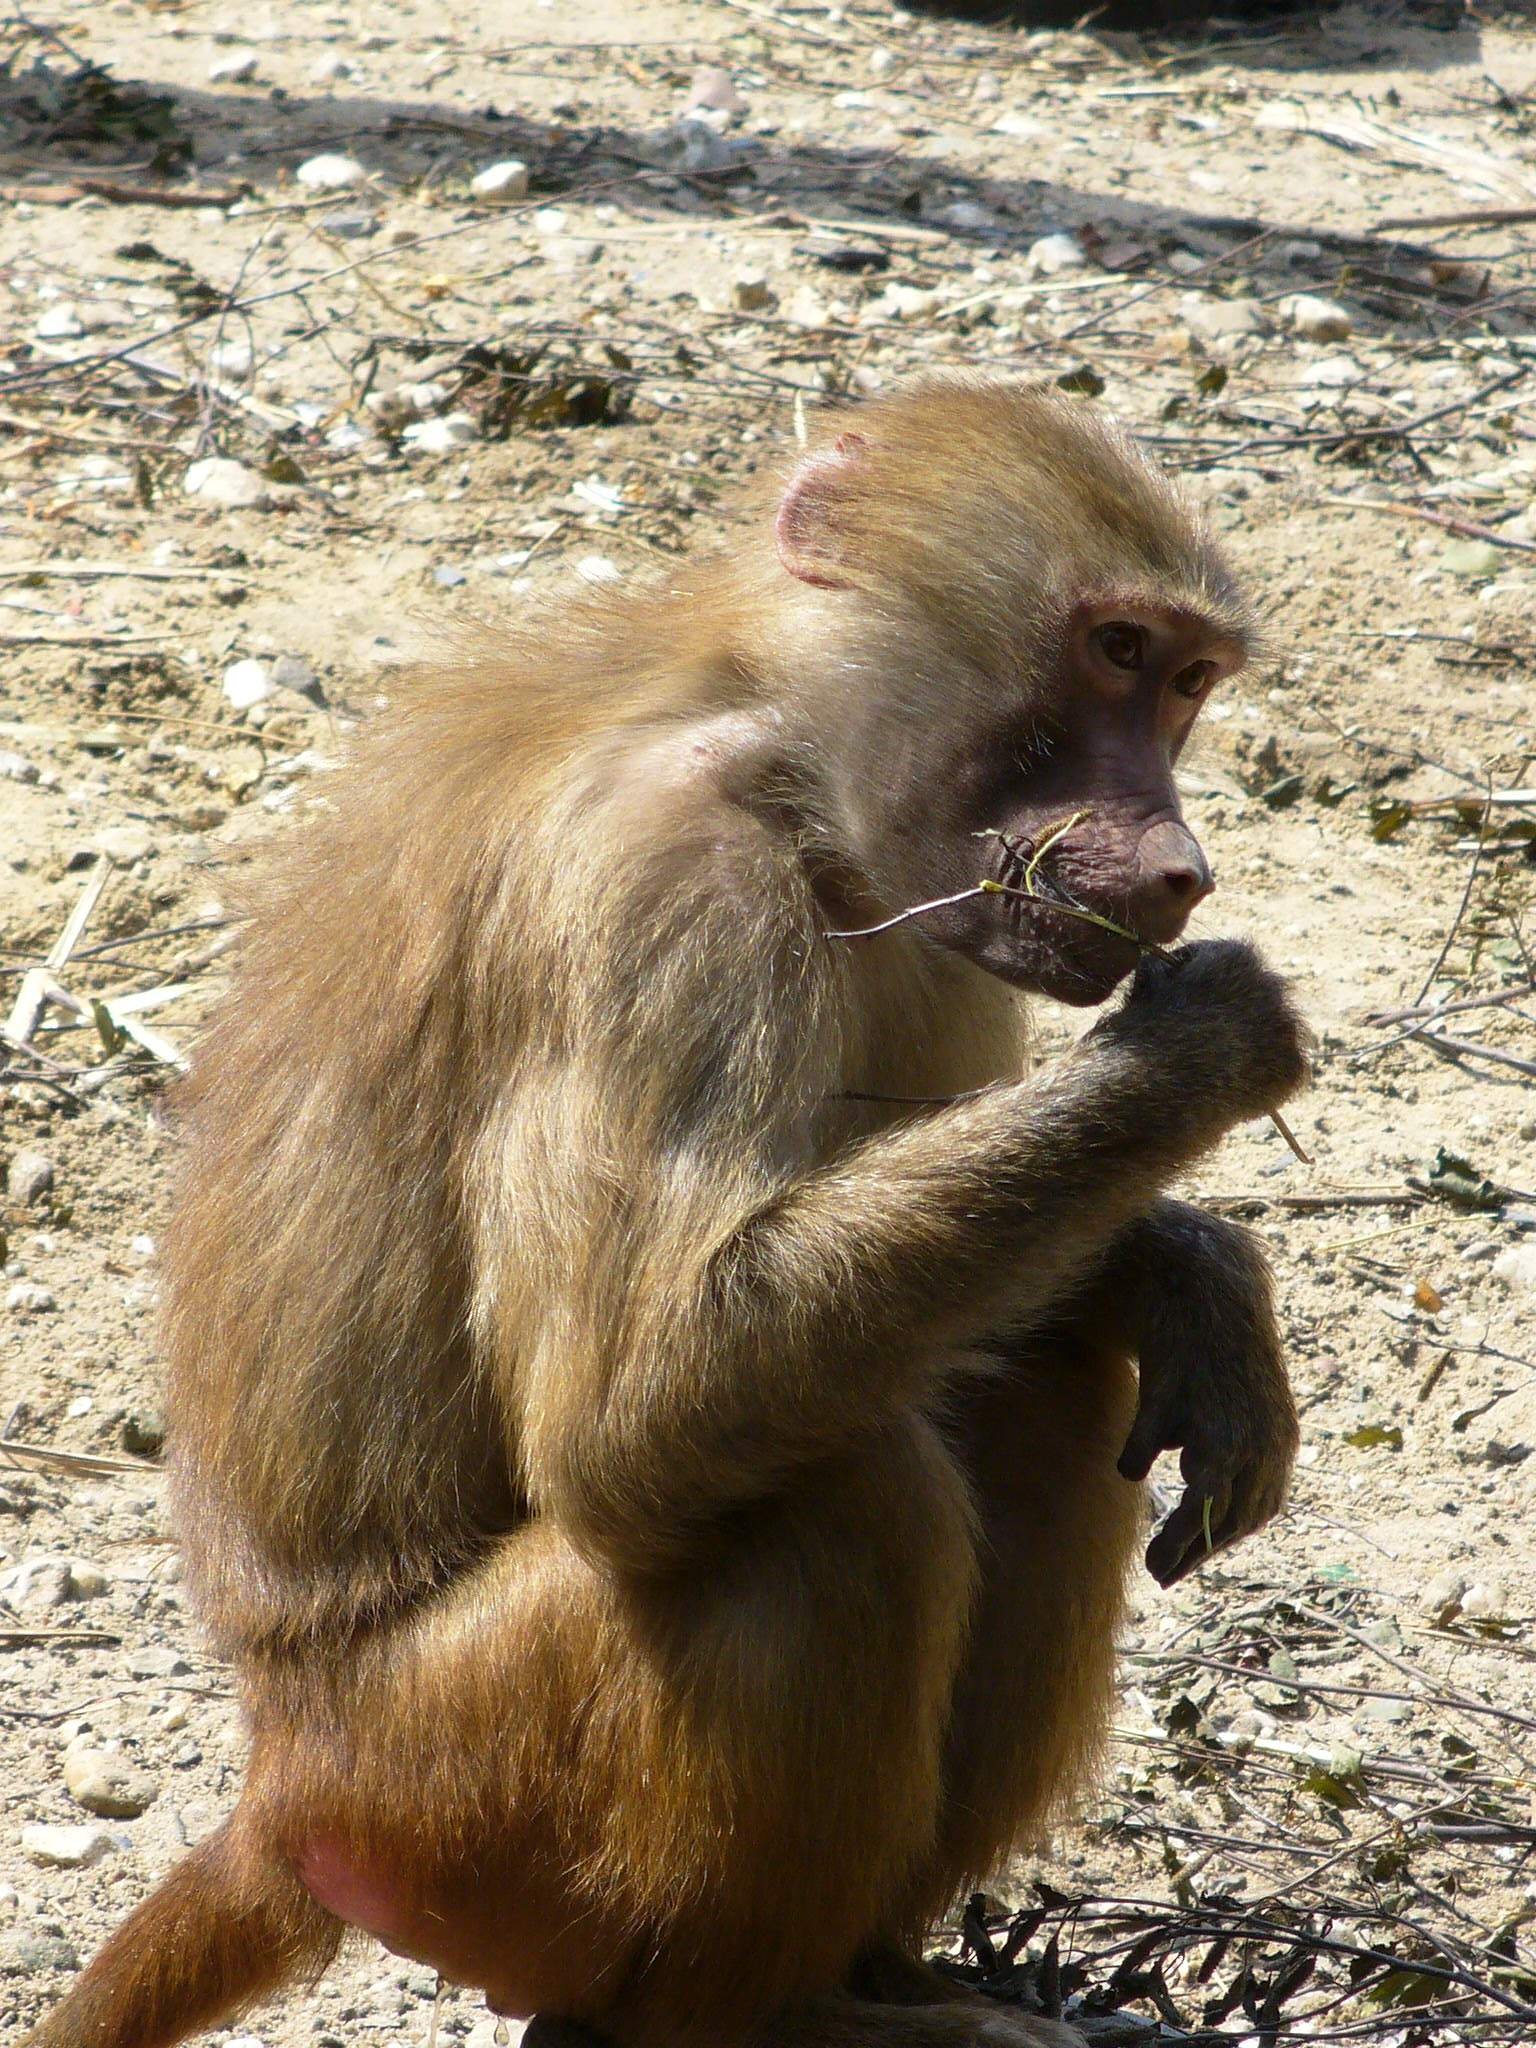
wildlife, zoo, food, sitting, brown, mammal, monkey, fauna, side view, primate, vertebrate, macaque, old world monkey, japanese macaque, new world monkey, tufted capuchin